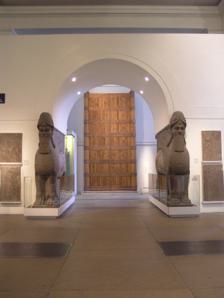
Building: British Museum Department of the Middle East
Country: United Kingdom
Year built: 1753
Room 6 – Pair of Human Headed Winged Lions and reliefs from Nimrud with the Balawat Gates , c. 860 BC The Department of the Middle East (formerly Department of Western Asiatic Antiquities , then Department of Ancient Near East ), numbering some 330,000 works, forms a significant part of the collections of the British Museum , and the world's largest collection of Mesopotamian antiquities outside Iraq . The collections represent the civilisations of the ancient Near East and its adjacent areas. These cover Mesopotamia , Persia , the Arabian Peninsula , Anatolia , the Caucasus , parts of Central Asia, Syria , the Holy Land and Phoenician settlements in the western Mediterranean from the prehistoric period and include objects from the beginning of Islam in the 7th century. A collection of immense importance, the holdings of Assyrian , Babylonian and Sumerian antiquities are among the most comprehensive in the world with entire suites of rooms panelled in alabaster bas-reliefs from Assyrian palaces at Nimrud , Nineveh and Khorsabad .  Only the Middle East collections of the Louvre and the Pergamon Museum rival it in the range and quality of artefacts. History The first significant addition of Mesopotamian objects was from the collection of Claudius James Rich in 1825. The collection was later dramatically enlarged by the excavations of A. H. Layard at the Assyrian sites of Nimrud and Nineveh between 1845 and 1851. At Nimrud, Layard discovered the North-West Palace of Ashurnasirpal II , as well as three other palaces and various temples. He later uncovered the Palace of Sennacherib at Nineveh with 'no less than seventy-one halls'. As a result, a large numbers of Lamassu 's, bas-reliefs, stelae , including the Black Obelisk of Shalmaneser III , were brought to the British Museum. Room 52 – Ancient Iran with the Cyrus Cylinder , considered to be the world's first charter of human rights , 559–530 BC Layard's work was continued by his assistant, Hormuzd Rassam and in 1852–1854 he went on to discover the North Palace of Ashurbanipal at Nineveh with many magnificent reliefs, including the famous Royal Lion Hunt scenes. He also discovered the Royal Library of Ashurbanipal , a large collection of cuneiform tablets of enormous importance that today number around 130,000 pieces. W. K. Loftus excavated in Nimrud between 1850 and 1855 and found a remarkable hoard of ivories in the Burnt Palace. Between 1878 and 1882 Rassam greatly improved the museum's holdings with exquisite objects including the Cyrus Cylinder from Babylon , the bronze gates from Balawat , important objects from Sippar , and a fine collection of Urartian bronzes from Toprakkale . In the early 20th century excavations were carried out at Carchemish , Turkey by D. G. Hogarth and Leonard Woolley , the latter assisted by T. E. Lawrence . The Mesopotamian collections were greatly augmented by excavations in southern Iraq after the First World War . From Tell al-Ubaid came the bronze furnishings of a Sumerian temple, including life-sized lions and a panel featuring the lion-headed eagle Indugud found by H. R. Hall in 1919–24. Woolley went on to excavate Ur between 1922 and 1934, discovering the 'Royal Cemeteries' of the 3rd millennium BC. Some of the masterpieces include the ' Standard of Ur ', the 'Ram in a Thicket', the ' Royal Game of Ur ', and two bull-headed lyres . The department also has three diorite statues of the ruler Gudea from the ancient state of Lagash and a series of limestone kudurru or boundary stones from different locations across ancient Mesopotamia . Although the collections centre on Mesopotamia, most of the surrounding areas are well represented. The Achaemenid collection was enhanced with the addition of the Oxus Treasure in 1897 and objects excavated by the German scholar Ernst Herzfeld and the Hungarian-British explorer Sir Aurel Stein . Reliefs and sculptures from the site of Persepolis were donated by Sir Gore Ouseley in 1825 and the 5th Earl of Aberdeen in 1861. Moreover, the museum has been able to acquire one of the greatest assemblages of Achaemenid silverware in the world. The later Sasanian Empire is also well represented by ornate silver plates and cups, many representing ruling monarchs hunting lions and deer. Phoenician antiquities come from across the region, but the Tharros collection from Sardinia and the large number of Phoenician stelae from Carthage are outstanding. Another often overlooked highlight is Yemeni antiquities, the finest collection outside that country. Furthermore, the museum has a representative collection of Dilmun and Parthian material excavated from various burial mounds at the ancient sites of A'ali and Shakhura in Bahrain. From the modern state of Syria come almost forty funerary busts from Palmyra and a group of stone reliefs from the excavations of Max von Oppenheim at Tell Halaf that was purchased in 1920. More material followed from the excavations of Max Mallowan at Chagar Bazar and Tell Brak in 1935–1938 and from Woolley at Alalakh in the years just before and after the Second World War . Mallowan returned with his wife Agatha Christie to carry out further digs at Nimrud in the postwar period which secured many important artefacts for the museum. The collection of Palestinian material was strengthened by the work of Kathleen Kenyon at Jericho in the 1950s and the acquisition in 1980 of around 17,000 objects found at Lachish by the Wellcome-Marston expedition of 1932–1938.  Archaeological digs are still taking place where permitted in the Middle East, and, depending on the country, the museum continues to receive a share of the finds from sites such as Tell es Sa'idiyeh in Jordan. Collections Vaso Vescovali, circa 1200, Khorasan The museum's collection of Islamic art , including archaeological material, numbers about 40,000 objects, one of the largest of its kind in the world. As such, it contains a broad range of pottery, paintings, tiles, metalwork, glass, seals, and inscriptions from across the Islamic world, from Spain in the west to India in the east. It is particularly famous for its collection of Iznik ceramics (the largest in the world), a highlight of which is the mosque lamp from the Dome of the Rock , mediaeval metalwork such as the Vaso Vescovali with its depictions of the Zodiac , a fine selection of astrolabes , and Mughal paintings and precious artwork including a large jade terrapin made for the Emperor Jahangir . Thousands of objects were excavated after the war by professional archaeologists at Iranian sites such as Siraf by David Whitehouse and Alamut Castle by Peter Willey. The collection was augmented in 1983 by the Godman bequest of Iznik, Hispano-Moresque and early Iranian pottery. Artefacts from the Islamic world are on display in Gallery 34 of the museum. A representative selection from the Department of Middle East, including the most important pieces, are on display in 13 galleries throughout the museum and total some 4,500 objects. A whole suite of rooms on the ground floor display the sculptured reliefs from the Assyrian palaces at Nineveh, Nimrud and Khorsabad, while 8 galleries on the upper floor hold smaller material from ancient sites across the Middle East . The remainder form the study collection which ranges in size from beads to large sculptures. They include approximately 130,000 cuneiform tablets from Mesopotamia. Key highlights of the collections include: Nimrud : Alabaster bas-reliefs from: The North-West Palace of Ashurnasirpal II , (883–859 BC) Palace of Adad-nirari III , (811–783 BC) The Sharrat-Niphi Temple, (c. 9th century BC) Temple of Ninurta , (c. 9th century BC) South-East Palace ('Burnt Palace'), (8th–7th century BC) Central- Palace of Tiglath-Pileser III , (745–727 BC) South-West Palace of Esarhaddon , (681–669 BC) The Nabu Temple (Ezida), (c. 7th century BC) Sculptures: Pair of Human Headed Lamassu Lions, (883–859 BC) Human Headed Lamassu Bull, sister piece in The Metropolitan Museum of Art , (883–859 BC) Human Headed Lamassu Lion, sister piece in the Metropolitan Museum of Art, (883–859 BC) Colossal Statue of a Lion, (883–859 BC) Stela and Statue of King Ashurnasirpal II , (883–859 BC) The Black Obelisk of Shalmaneser III , (858–824 BC) Stela of Shamshi-Adad V , (824–811 BC) Rare Head of Human Headed 'Lamassu', recovered from the South-West Palace of Esarhaddon , (811–783 BC) Bilingual Assyrian lion weights with both cuneiform and Phoenician inscriptions, (800–700 BC) Nineveh : Alabaster bas-reliefs and sculptures from: South-West Palace of Sennacherib , (705–681 BC) North-Palace of Ashurbanipal , (c. 645 BC) The Dying Lion relief, long acclaimed as a masterpiece, (645 BC) The famous Garden Party Relief, (645 BC) Royal Lion Hunt Scenes, (645–635 BC) White Obelisk of Ashurnasirpal I , (1050–1031 BC) Royal Library of Ashurbanipal : A large collection of cuneiform tablets of enormous importance, approximately 22,000 inscribed clay tablets, (7th century BC) The Flood Tablet , relating part of the famous Epic of Gilgamesh , (7th century BC) Taylor Prism , hexagonal clay foundation record, (691 BC) Khorsabad and Balawat : Alabaster bas-reliefs from the Palace of Sargon II , (710–705 BC) Pair of Human Headed Winged Lamassu Bulls, (710–705 BC) The Balawat Gates of Shalmaneser III , (860 BC) Ur : The Standard of Ur with depictions of war and peace, (2600 BC) Queen's Lyre and gold drinking cup from Queen Puabi 's tomb, (2600 BC) The Ram in a Thicket , one of pair, the other is in Philadelphia , (2600–2400 BC) The Royal Game of Ur , an ancient game board, (2600–2400 BC) Wider Collection: Plastered human skull from Jericho, a very early form of portraiture, Palestine, (7000–6000 BC) Tell Brak Head , one of the oldest portrait busts from the Middle East, north east Syria, (3500–3300 BC) Uruk Trough , one of the earliest surviving works of narrative relief sculpture from the Middle East, southern Iraq, (3300–3000 BC) Statue of Idrimi from the ancient city of Alalakh, southern Turkey, (1600 BC) A fine collection of Urartian bronzes, which now form the core of the Anatolian collection, eastern Turkey, (9th–6th centuries BC) Tablet of Shamash , depicting the sun-god Shamash, from Sippar, Iraq, (early 9th century BC) Two large Assyrian stelae from Kurkh, southern Turkey, (850 BC) Shebna Inscription from Siloam near Jerusalem, Israel, (7th century BC) East India House Inscription from Babylon , Iraq, (604–562 BC) Lachish Letters , group of ostraka written in alphabetic Hebrew from Lachish , Israel, (586 BC) Cylinder of Nabonidus , foundation cylinder of King Nabonidus , Sippar, Iraq, (555–540 BC) The famous Oxus Treasure , the largest ancient Persian hoard of gold artefacts, (550–330 BC) The Punic-Libyan Inscription from the Mausoleum of Ateban, Dougga , Tunisia, (146 BC) Amran Tablets found near Sana'a, Yemen, (1st century BC) Two limestone ossuaries from caves in Jerusalem, (1st century AD) Gallery Room 56 – The ' Ram in a Thicket ' figure, one of a pair, from Ur , Southern Iraq, c. 2600 BC Room 56 – The famous ' Standard of Ur ', a hollow wooden box with scenes of war and peace, from Ur , c. 2600 BC Room 56 - Sculpture of the god Imdugud , lion-headed eagle surmounting a lintel made from sheets of copper, Temple of Ninhursag at Tell al-'Ubaid , Iraq, c. 2500 BC Room 56 - Statue of Kurlil, from the Temple of Ninhursag in Tell al-'Ubaid, southern Iraq, c. 2500 BC Room 56 – The famous Babylonian ' Queen of the Night relief ' of the goddess Ishtar , Iraq, c. 1790 BC Room 57 - Carved ivory object from the Nimrud Ivories , Phoenician, Nimrud, Iraq, 9th–8th century BC Room 6 – Depiction of the hypocrite, Jehu , King of Israel on the Black Obelisk of Shalmaneser III , Nimrud , c. 827 BC Room 10 – Human Headed Winged Bulls from Khorsabad , companion pieces in the Musée du Louvre , Iraq, 710-705 BC Room 55 – Cuneiform Collection, including the Epic of Gilgamesh , Iraq, c. 669-631 BC Room 55 – The Dying Lion, Nineveh , Neo-Assyrian, Iraq, c. 645 BC Room 55 - Panel with striding lion made from glazed bricks, Neo-Babylonian, Nebuchadnezzar II , Southern Iraq, 604-562 BC Room 52 – A chariot from the Oxus Treasure , the most important surviving collection of Achaemenid Persian metalwork, c. 5th to 4th centuries BC Room 53 - Stela said to come from Tamma' cemetery, Yemen , 1st century AD Room 53 - Alabaster statue of a standing female figure, Yemen, 1st-2nd centuries AD Room 34 - Cylindrical lidded box with an Arabic inscription recording its manufacture for the ruler of Mosul, Badr al-Din Lu'lu' , Iraq, c. 1233-1259 AD References